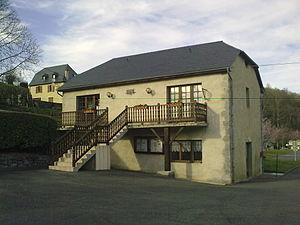
Mairie de Sévignacq-Meyracq
Sévignacq-Meyracq est une commune française située dans le département des Pyrénées-Atlantiques, en région Nouvelle-Aquitaine.